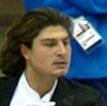
Age: 25